Yuvarathnaa

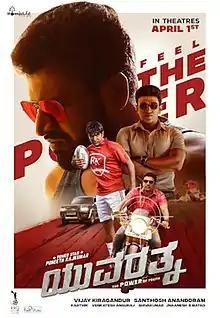
Theatrical release poster

Yuvarathnaa is a 2021 Indian Kannada-language action drama film directed by Santhosh Ananddram and produced by Vijay Kiragandur under the banner of Hombale Films. The film stars Puneeth Rajkumar, Sayyeshaa, Dhananjay, Prakash Raj, Diganth and P. Sai Kumar. The music was composed by S. Thaman, while the cinematography and editing was handled by A. Venkatesh and Jnaanesh B. Matad respectively.